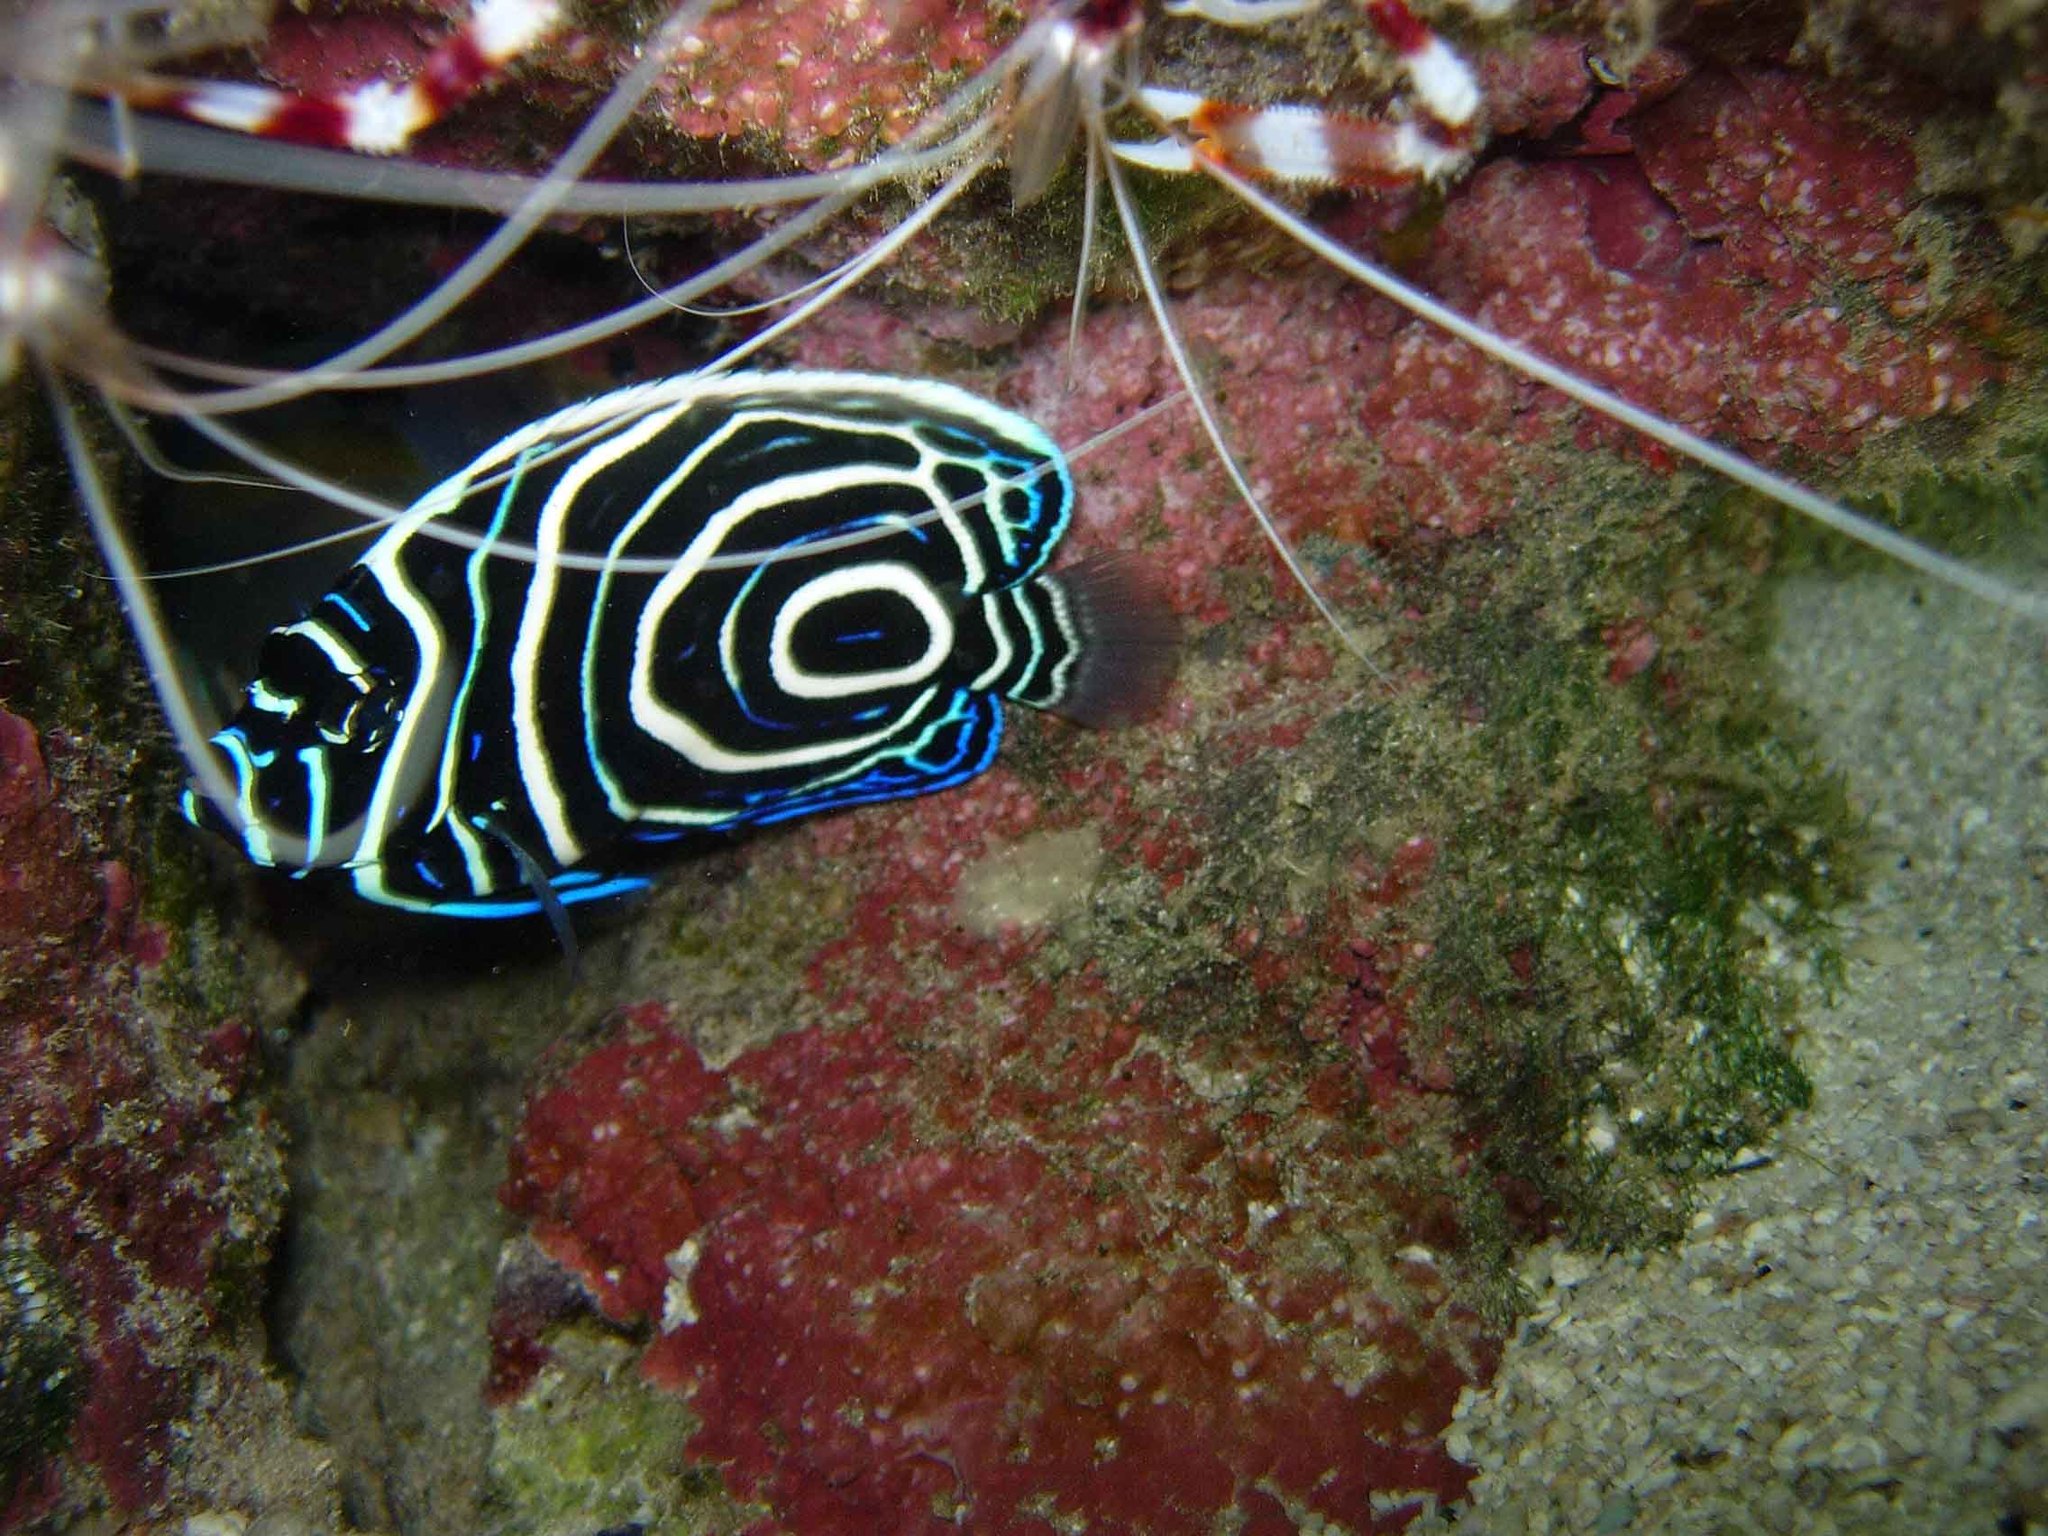
Pomacanthus imperator (Emperor Angelfish)